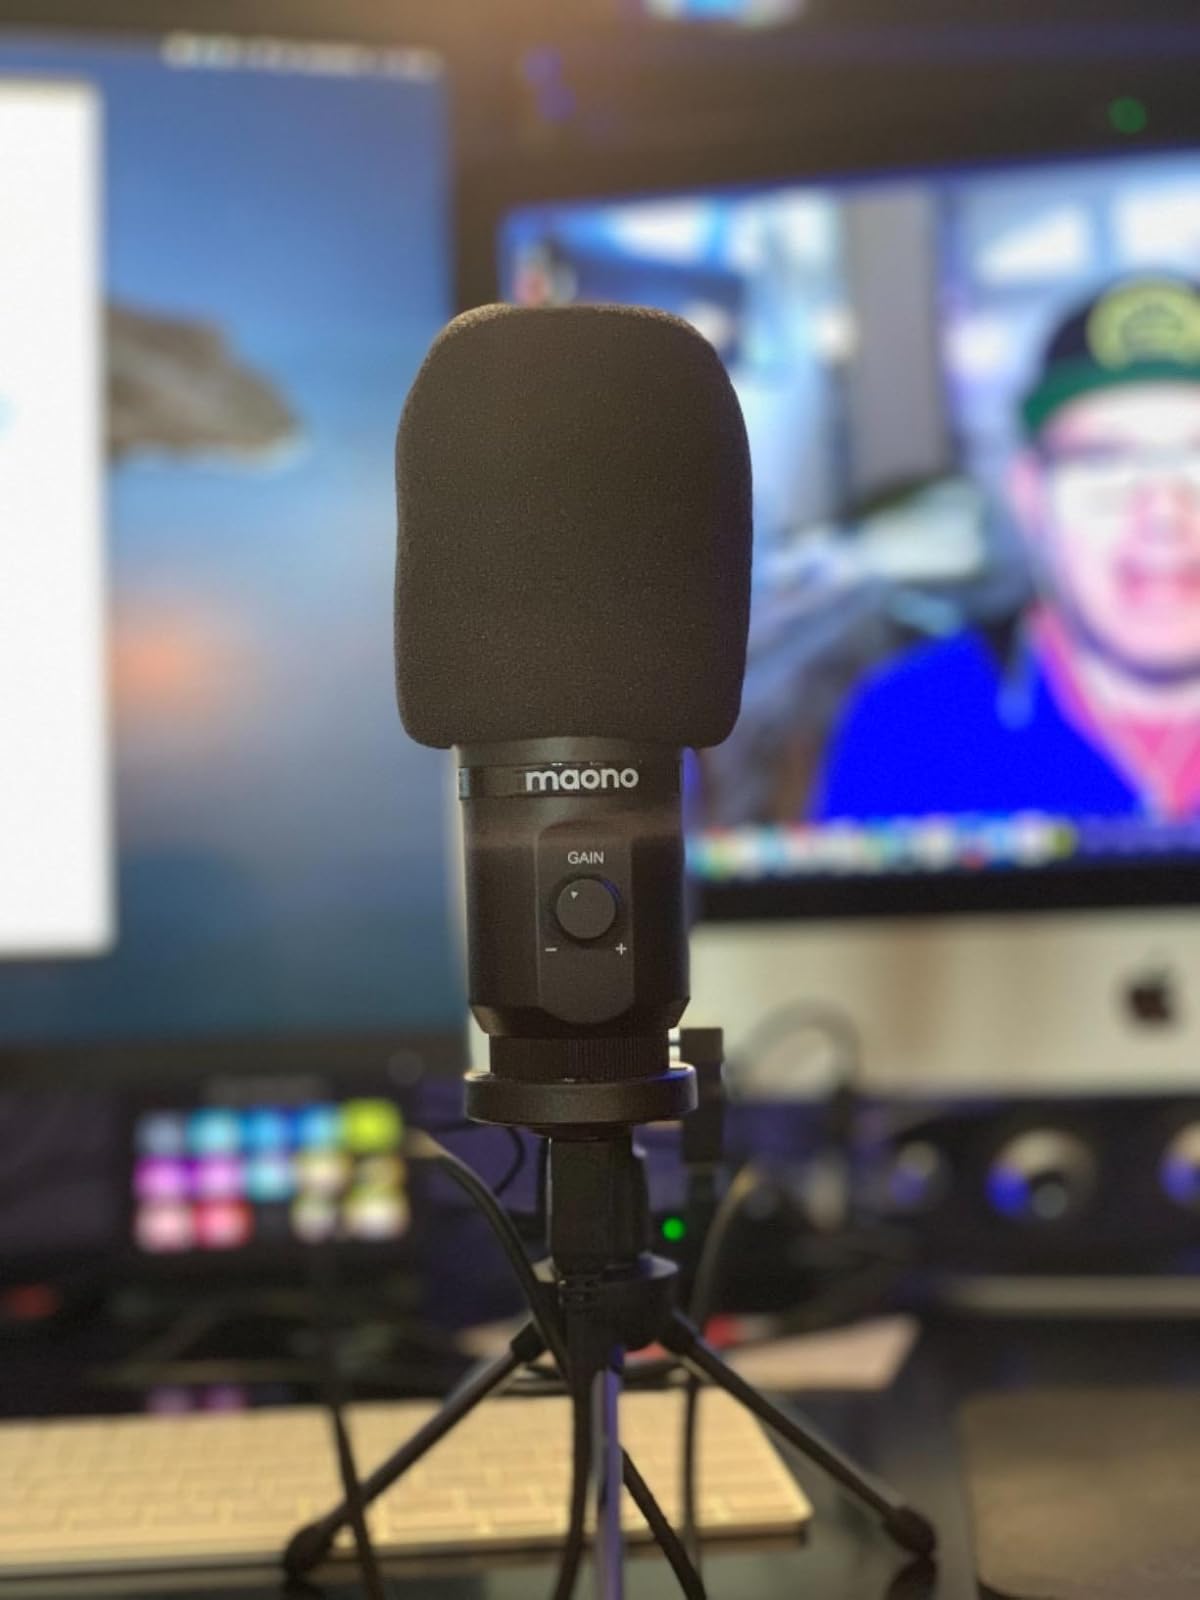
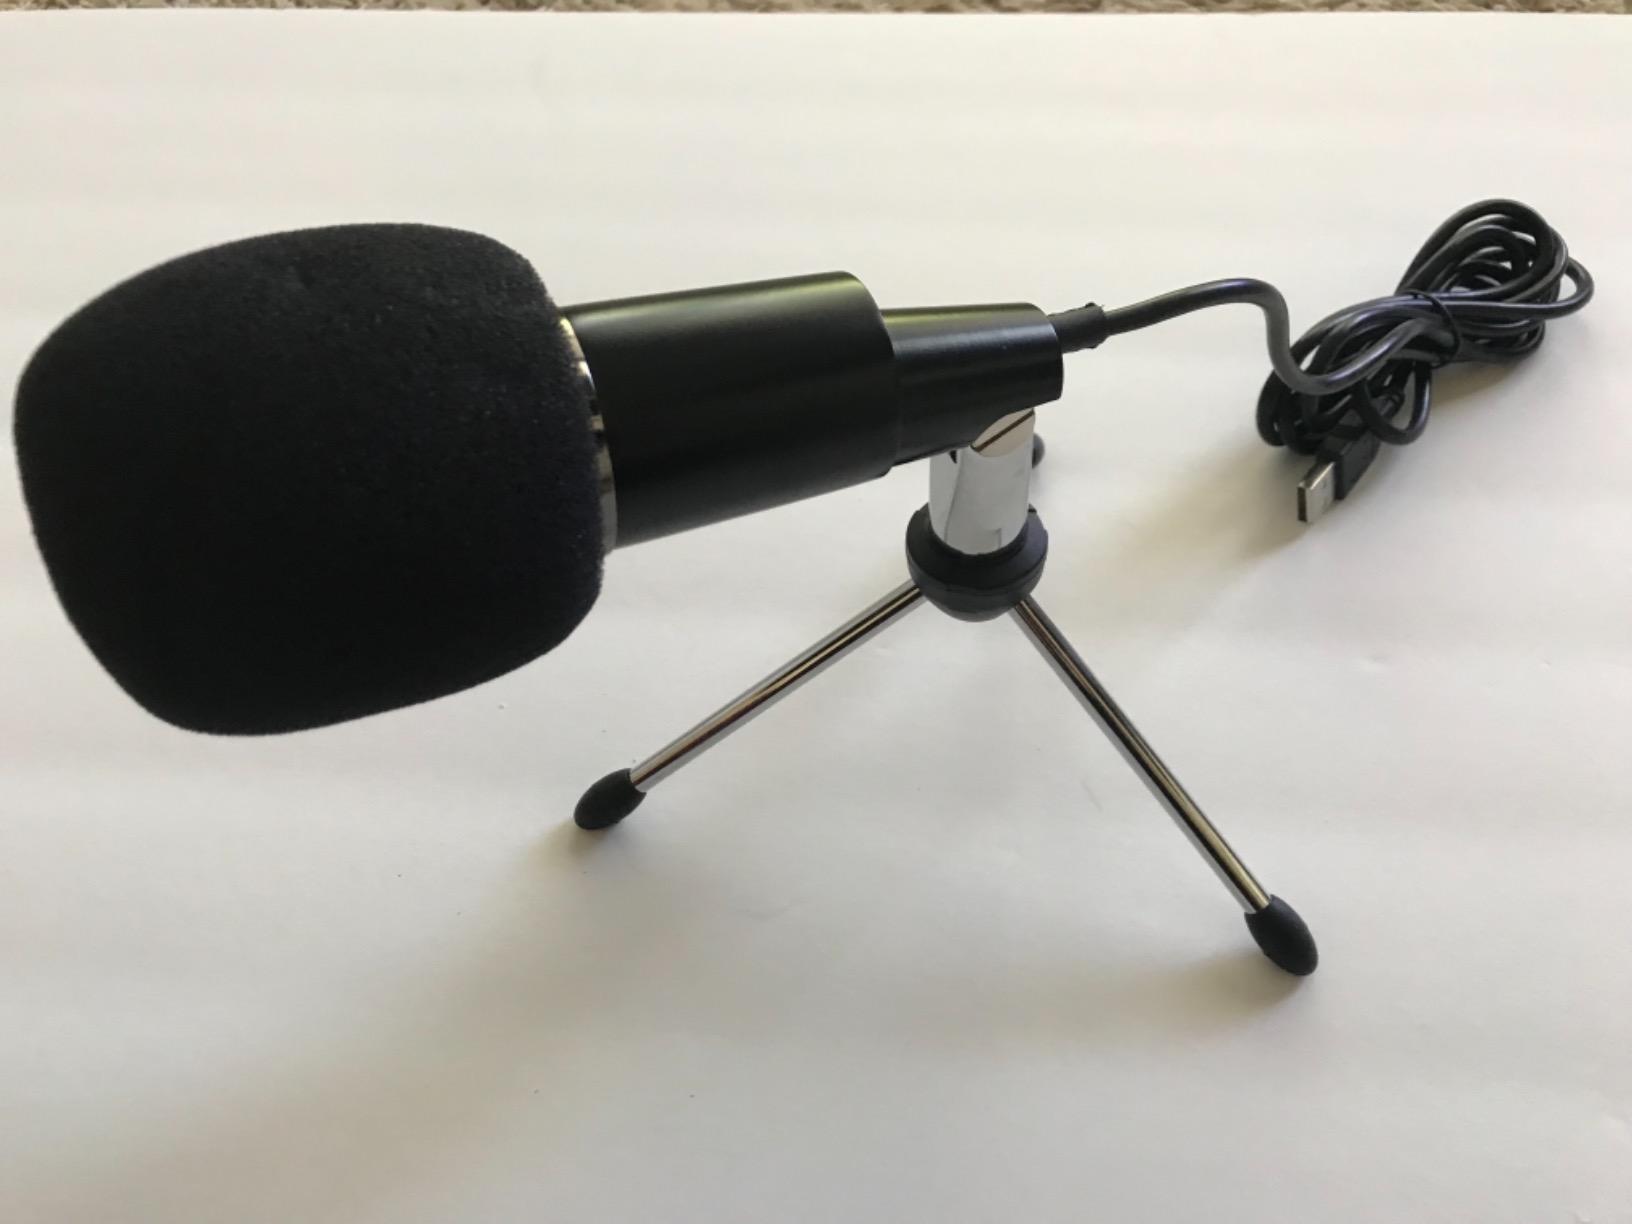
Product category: microphone
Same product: no